Edenvale, Ontario

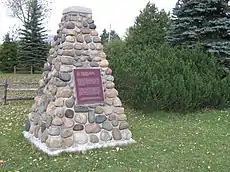
Stone cairn marking the location of the Glengarry Landing National Historic Site

The village was named by pioneer settler John Culham, who described the surrounding countryside as the "Garden of Eden". Other names from the early days of Edenvale include Giffen, McNabb, Walker, Campbell, Thompson, Richardson and Robertson.